TL431

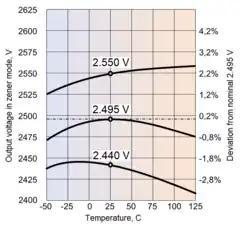
Reference voltage vs free-air temperature at test conditions. Design-center (middle plot) and worst-case deviation of ±2% (upper and lower plots)

The nominal reference voltage, V=2.495 V, stated in a datasheet, is tested in zener mode at an ambient temperature of +, and I=10 mA. The threshold voltage and the boundary between low-transconductance and high-transconductance modes are not specified and not tested. The actual V maintained by a specific TL431 in a real-world application may be higher or lower than 2.495 V, depending on four factors: